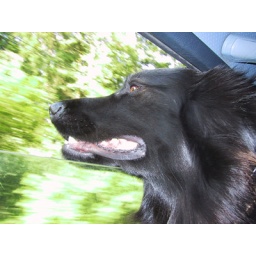
Mephisto in the wind. Hanging his head out the car window - his favorite thing to do.